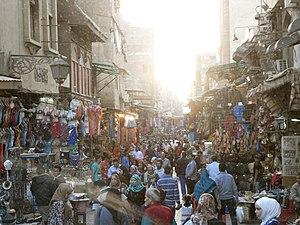
Le Caire est la capitale et la plus grande ville d'Égypte. Sa population est d'environ dix millions d'habitants. Elle serait également la sixième agglomération du monde en 2015. Bien qu'Al-Qāhira soit le nom officiel, en arabe égyptien, elle est plus souvent appelée Masr ou el-Qahéra. Carrefour du Moyen-Orient et de l'Afrique situé en amont du delta du Nil, sur les rives du fleuve ainsi que sur quelques îles adjacentes, elle se trouve au nord du pays, à 178 km au sud-est d'Alexandrie et 127 km à l'ouest du canal de Suez. Les habitants du Caire sont appelés les Cairotes.